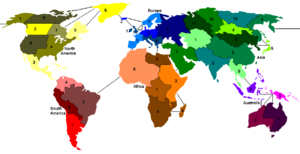
Risk est un jeu de société créé par Albert Lamorisse et initialement édité par Miro Company sous le nom La Conquête du Monde. Il est aujourd'hui édité par Parker, une société du groupe Hasbro.